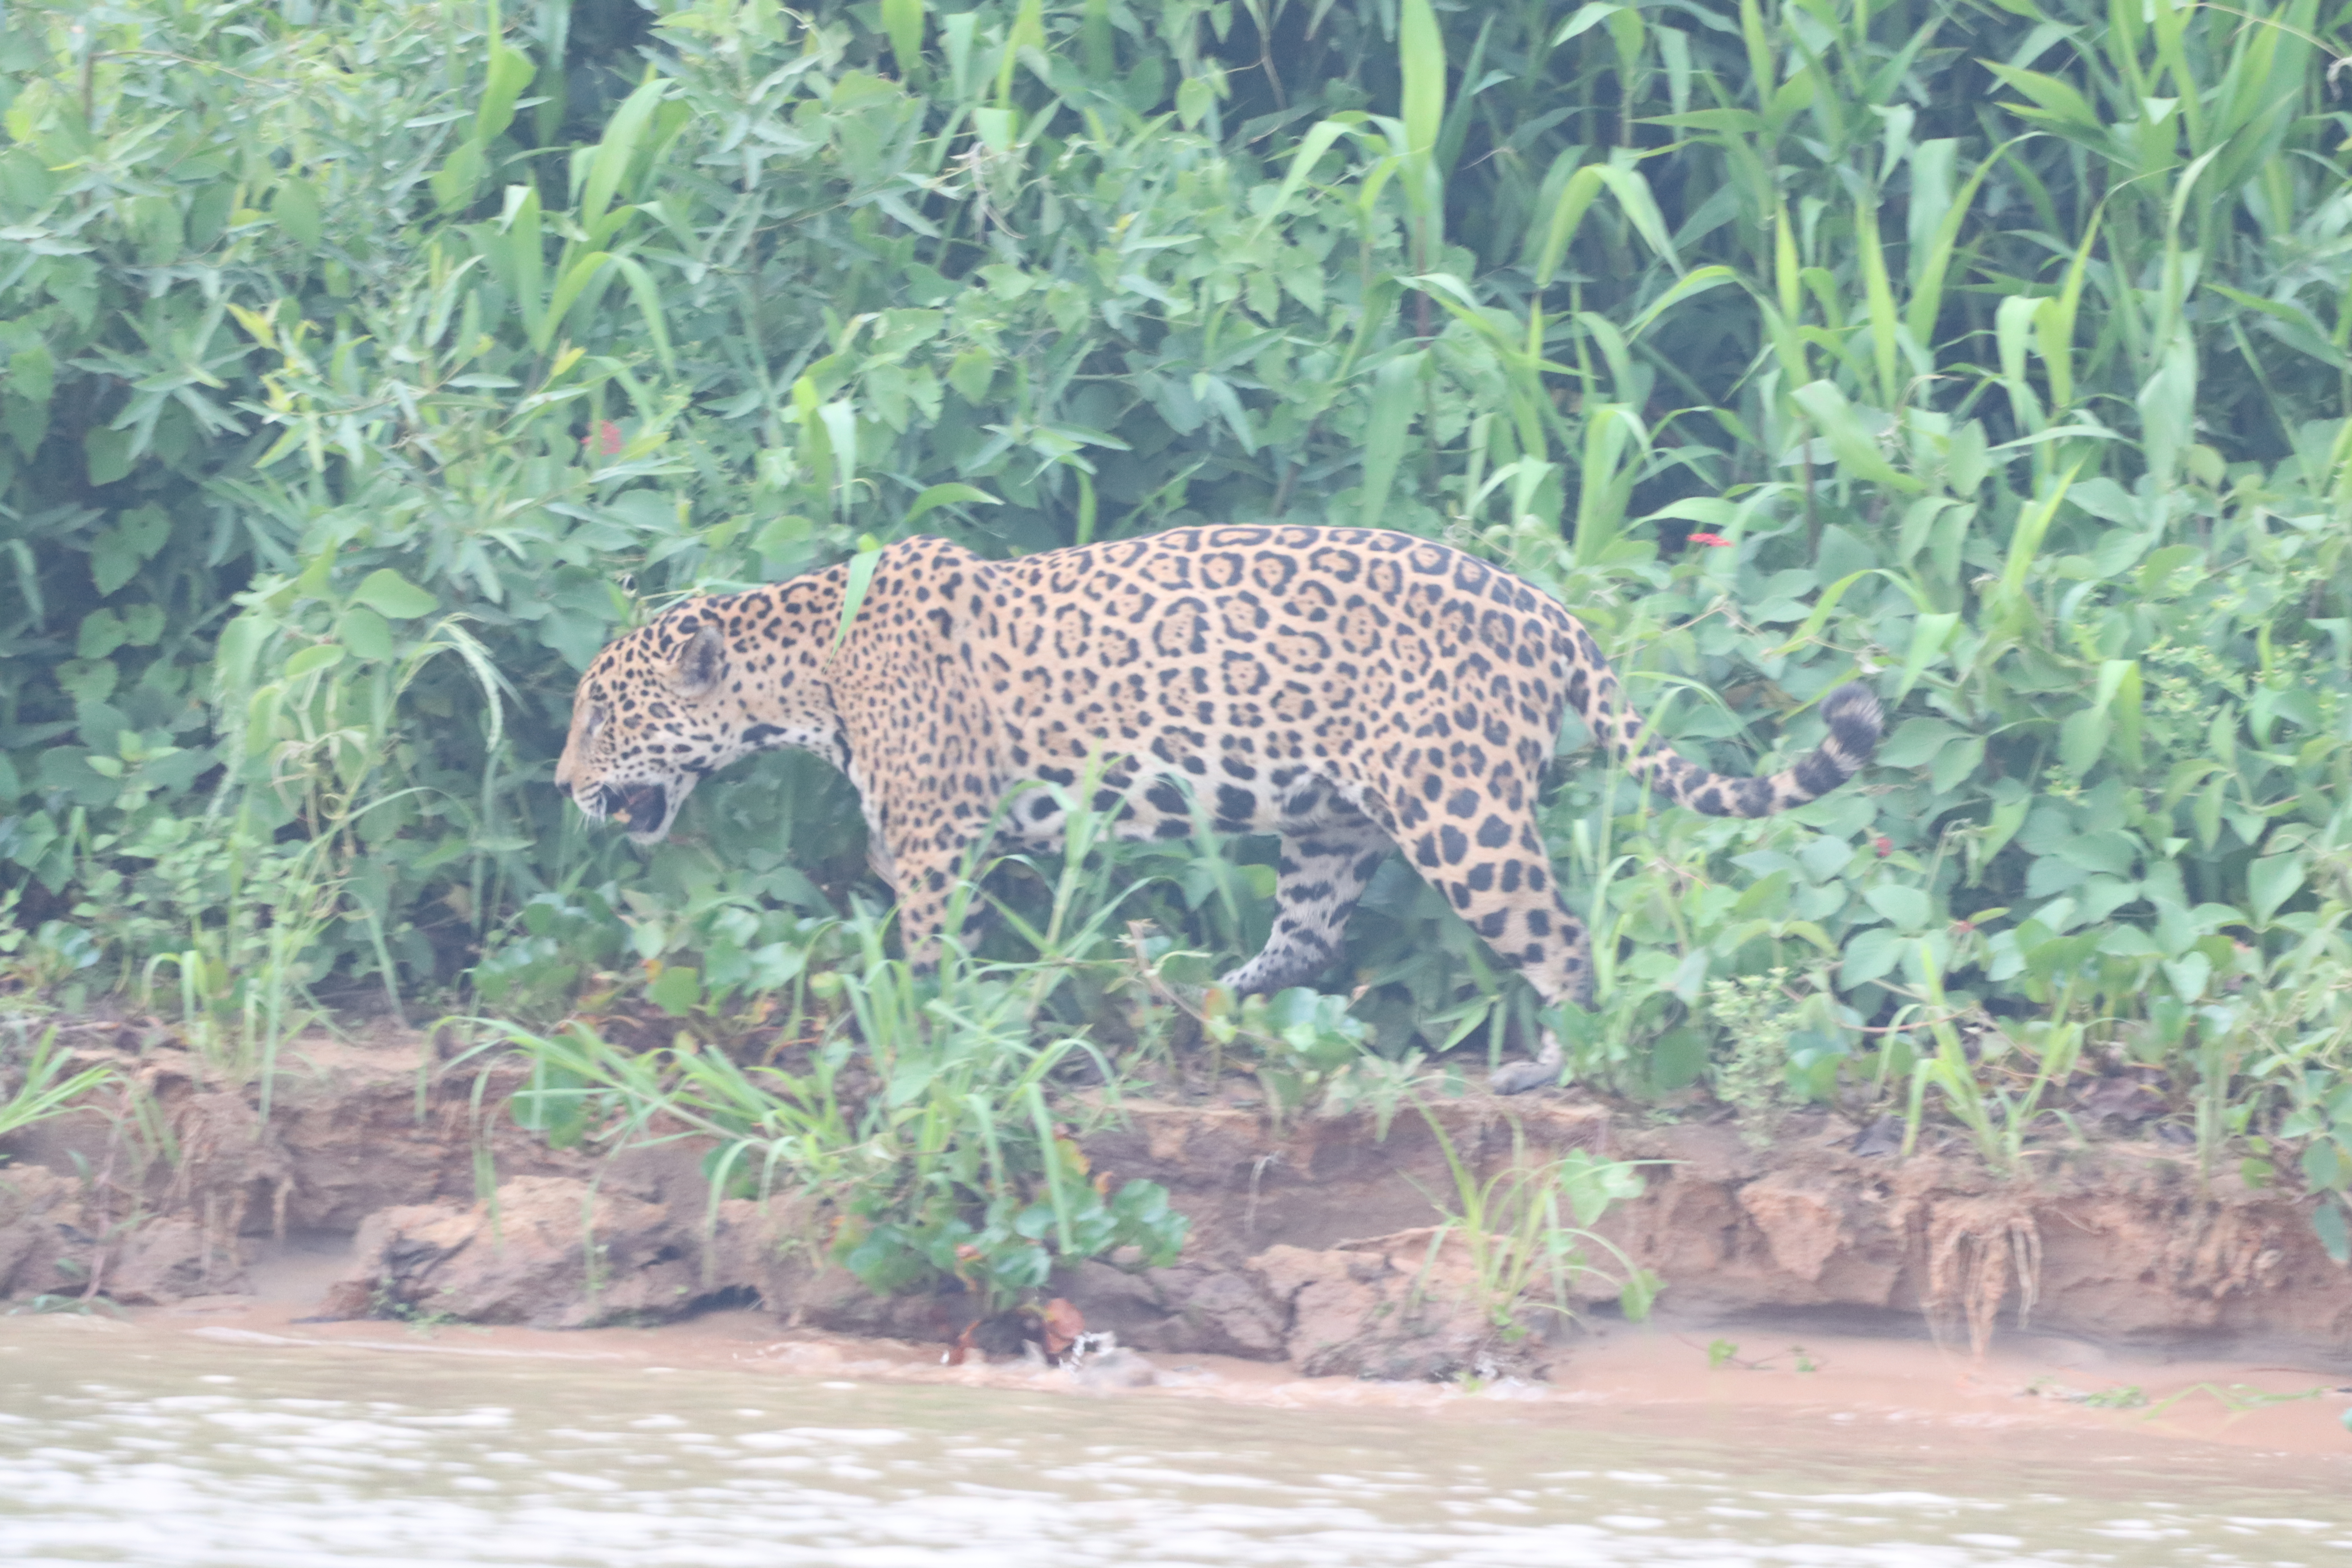
Jaguar: Pollyanna